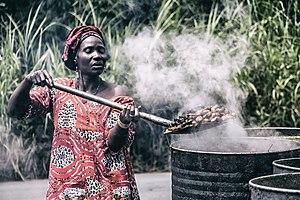
Malgré ses importantes ressources potentielles, l'économie de la Guinée est restée très fragile et dépendante de la bauxite et de l'agriculture.